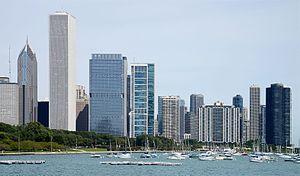
New Eastside est un quartier situé dans le secteur communautaire du Loop, un des 77 secteurs de la ville de Chicago aux États-Unis. Le quartier est bordé par Michigan Avenue à l'ouest, la rivière Chicago au nord, Randolph Street au sud, et l'autoroute de Lake Shore Drive à l'est, formant ainsi le quart nord-est du secteur financier du Loop, dans le centre-ville de Chicago. Il est traversé par Colombus Drive en son centre. Le quartier huppé de Streeterville est situé juste au nord, sur l'autre rive de la rivière dans le secteur de Near North Side.
Cet article concerne une liste des quartiers de la ville de Chicago aux États-Unis. Les quartiers de Chicago sont moins bien définis que les 77 secteurs communautaires officiels de la ville. À ce jour, il existe environ 228 quartiers qui sont répertoriés dans la ville de Chicago, ils sont tous différents les uns des autres par leur histoire, leur sociologie, leur démographie, leur fonction et leur attractivité. Certains d'entre eux maintiennent une forte identité culturelle. Les quartiers de Chicago sont répartis à travers 77 secteurs communautaires créés à la fin des années 1920 dans la ville par le Comité de recherche en sciences sociales de l'Université de Chicago. Ces secteurs communautaires furent essentiellement créés pour faciliter la ville de Chicago et le bureau du recensement des États-Unis dans ses recherches, ses comparaisons et besoins à long terme des études statistiques, démographiques et ethniques de la population.